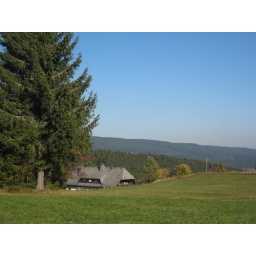
Hidden away .. amongst majestic fir trees under a clear blue sky!